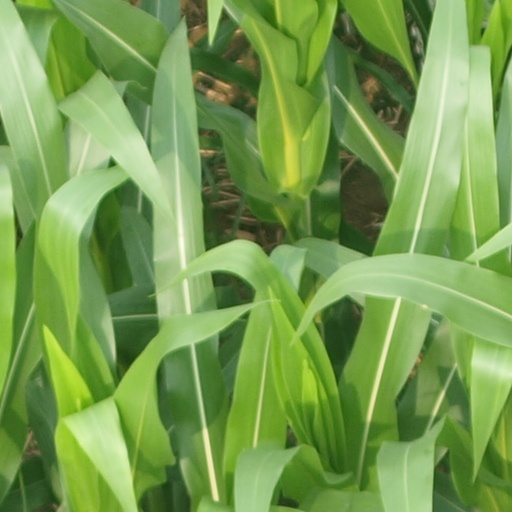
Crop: maize; corn